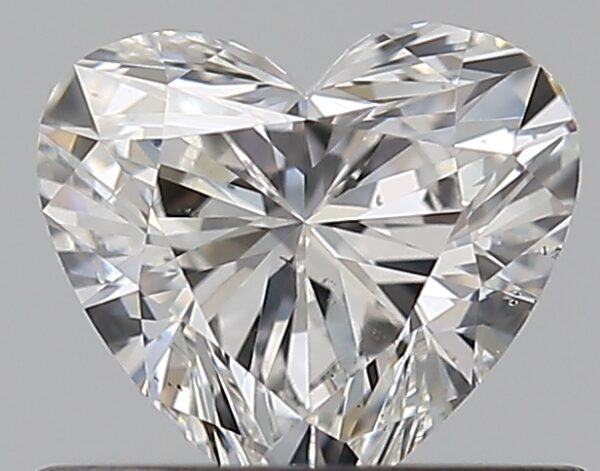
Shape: heart
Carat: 0.5
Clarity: VS2
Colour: G
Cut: GD
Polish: EX
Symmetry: VG
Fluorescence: F
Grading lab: GIA
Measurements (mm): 4.93 x 5.39 x 3.12